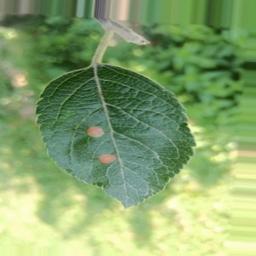
Label: Alternaria